USS Helena (CL-50)

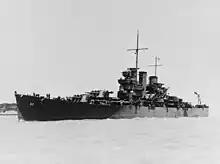
"Helena" on 1 July 1942, off Mare Island

On the morning of 7 December, the Japanese launched their surprise attack on the American fleet with a first wave of forty Nakajima B5N torpedo bombers, fifty-one Aichi D3A dive bombers, and fifty B5N high-level bombers, escorted by forty-three Mitsubishi A6M Zero fighters. The Japanese expected "Pennsylvania" to be in her normal berth. Three minutes into the attack, which had begun at 07:55, a B5N torpedo bomber dropped its torpedo at what its pilot expected to be the battleship. The torpedo passed underneath "Oglala" and exploded against "Helena"s hull on the starboard side, nearly amidships. The blast tore a hole in the hull that flooded the starboard engine and boiler rooms and severed wiring for the main and secondary guns. The ship's crew raced to their battle stations and two minutes after the torpedo hit, the backup forward diesel generator had been turned on, restoring power to the guns. "Oglala" was less fortunate than "Helena", as the blast effect loosened hull plates on the minelayer and caused her to capsize.